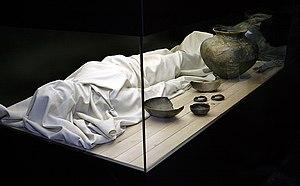
Le sanctuaire d’Isis et de Mater Magna est un lieu de culte de la Mogontiacum romaine qui était actif entre le Iᵉʳ siècle et le IIIᵉ siècle de notre ère. Les vestiges archéologiques de ce site furent mis au jour et dégagés fin 1999 lors de travaux dans la galerie marchande dite « Römerpassage » dans le centre-ville de Mayence.